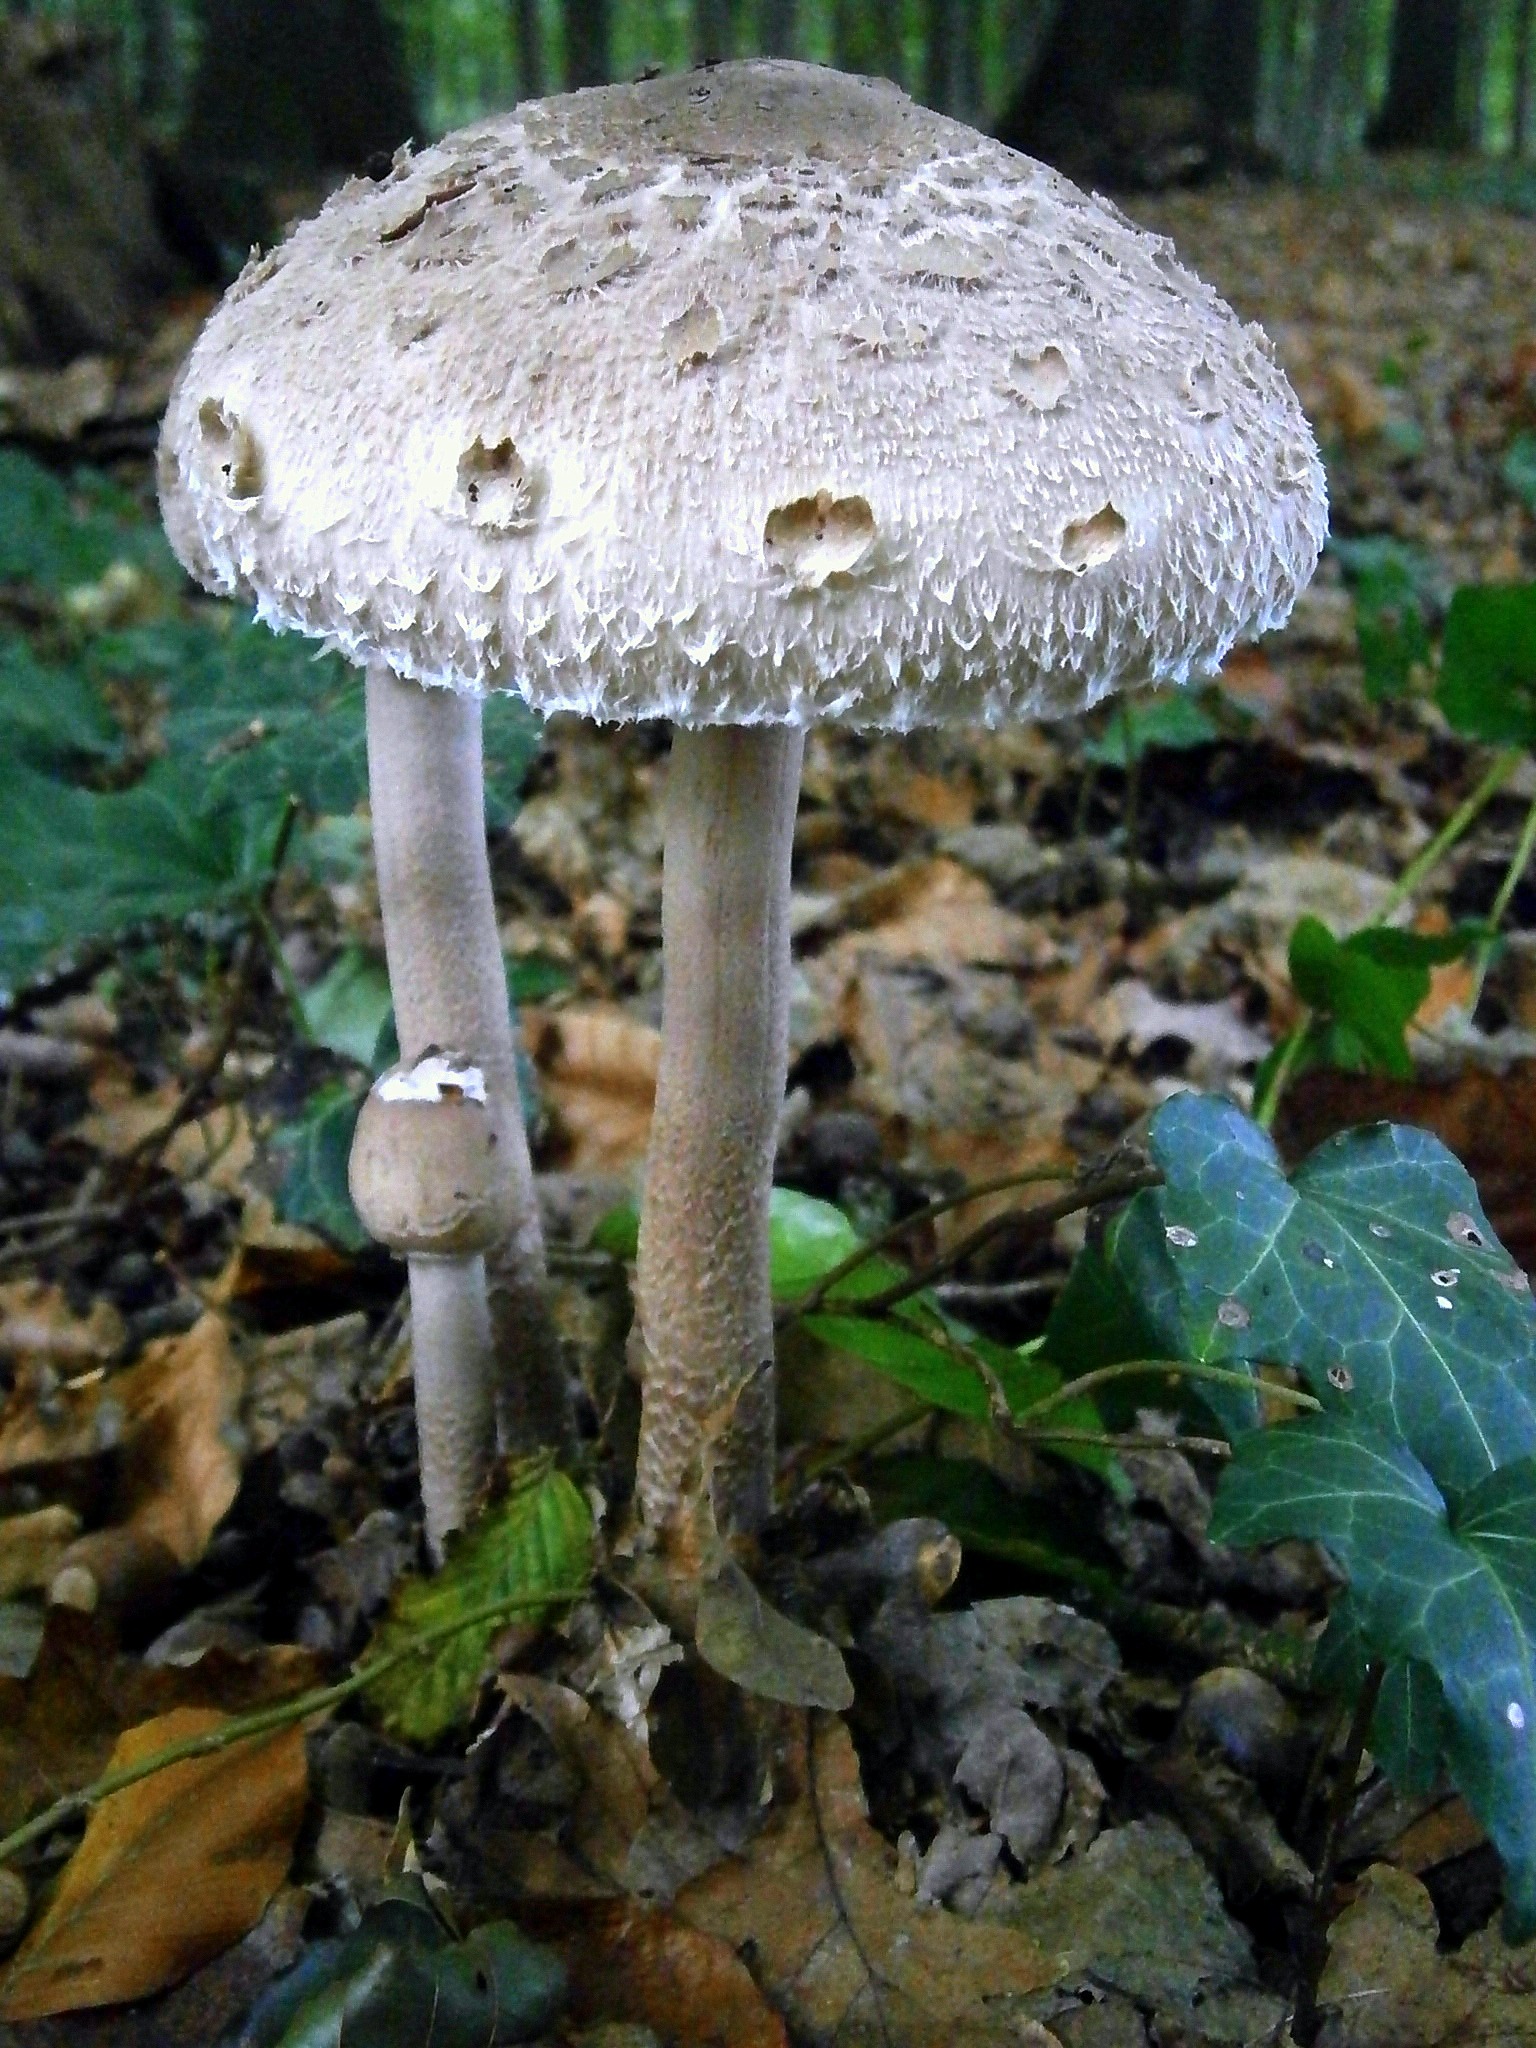
nature, forest, white, atmosphere, autumn, mushroom, fauna, leaves, fungus, grey, mushrooms, woodland, habitat, agaric, bolete, mood, agaricus, matsutake, autumn light, oyster mushroom, edible mushroom, medicinal mushroom, agaricomycetes, agaricaceae, champignon mushroom, penny bun